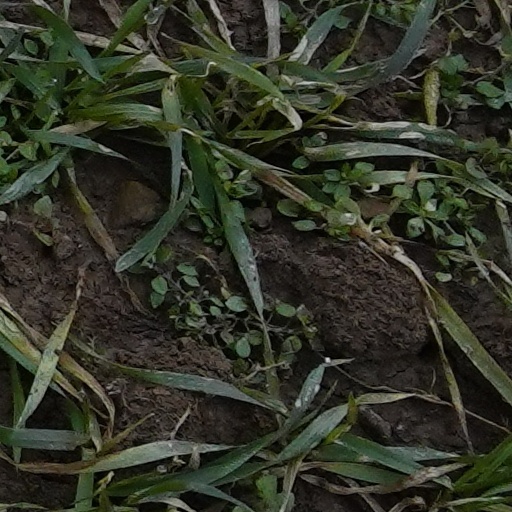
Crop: wheat